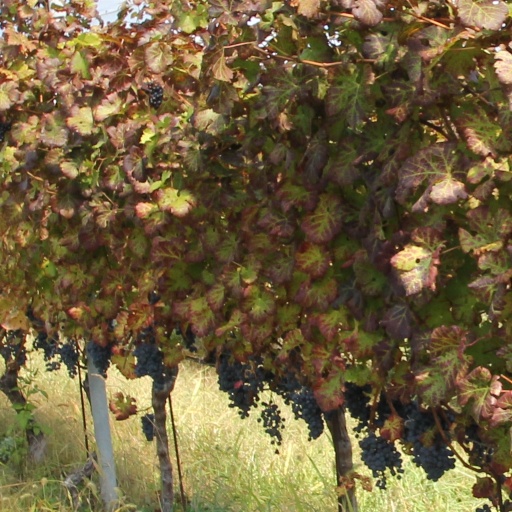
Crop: grape